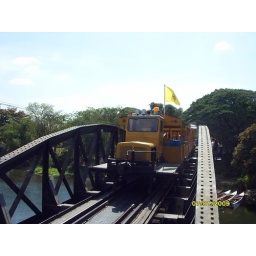
The train you can go on over the bridge - we walked!